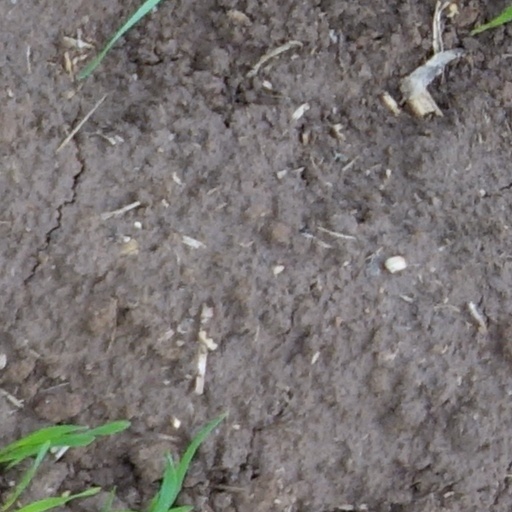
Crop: wheat